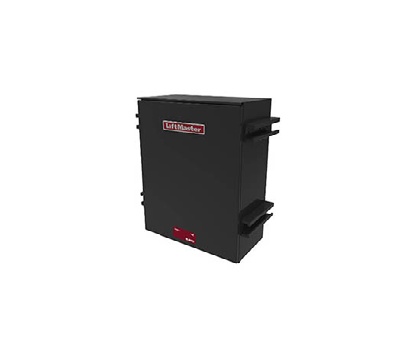
Commercial Slide Gate Operator 1 HP Dual Voltage Single Phase (115V/208V/230V)
The LiftMaster SL595 is an extreme heavy-duty operator for industrial locations such as manufacturing plants and truck depots. All LiftMaster Openers, Operators, and Systems should be purchased through a Dealer and professionally installed. Rated for gates up to 35t. or 1,700 lbs. 115/208/230VAC Single-Phase SL959UL Product Details Connectivity Confidently know what’s going on at home with MyQ Technology. It lets you monitor and control your Gate Operator and lighting from anywhere (when paired with the LiftMaster Internet Gateway). Receive email or text alerts so you always know the status of your gate and lighting. Get the MyQ mobile app for free. No annual activation fee required. Requires 828LM MyQ Internet Gateway to connect to MyQ Smartphone App. Performance LiftMaster has designed its own purpose built P3 motor to meet the exact requirements needed to open and close your gate. Heavy-duty commercial gear driven transmission provides unsurpassed reliability. Simple-to-use emergency release handle allows gate to be operated manually. Quickly secure your property, preventing unauthorized access with Quick Close/Anti tailgate features. Safety and Security Access your property quickly with Security+2.0® Technology that utilizes a tri-band signal that virtually eliminates interference and offers extended range each time the remote control is used. Make sure only one vehicle enters your property at a time with our Quick-Close feature. Ensure that vehicles interrupt gate closure if a vehicle is in the gate’s path with our innovative plug-in loop detectors. Attach additional safety reversing devices with provided safety inputs. Each entrapment point should be protected with its own device. Tested to UL/cUL listed standards to meet the most stringent industry guidelines.
Brand: Liftmaster
Category: Hardware > Fencing & Barriers > Gates > Security Gates